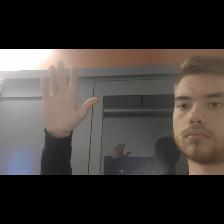
Label: Human